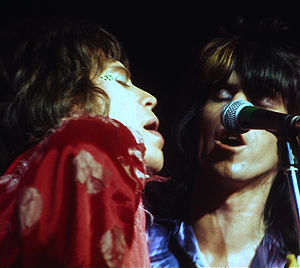
Jagger/Richards
'The Glimmer Twins' i 1972
Jagger/Richards er et sangskrivningsteam, der består af Mick Jagger og Keith Richards fra The Rolling Stones. De har sammen skrevet i mere end 40 år. Partnerskabet mellem de to bliver ofte sammenlignet med John Lennon og Paul McCartney fra The Beatles.